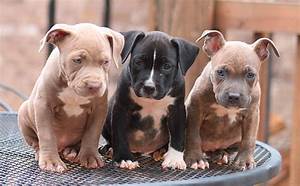
Label: cane